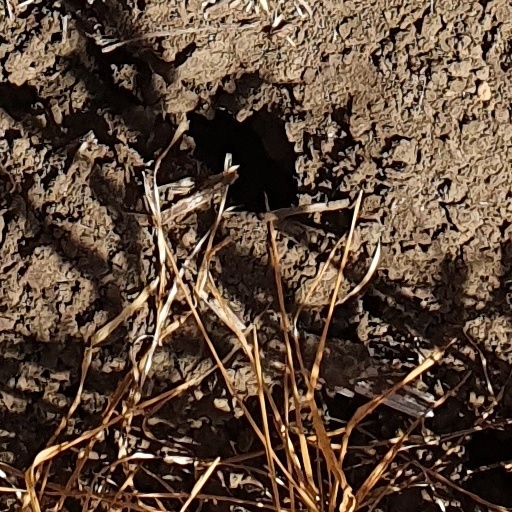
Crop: wheat